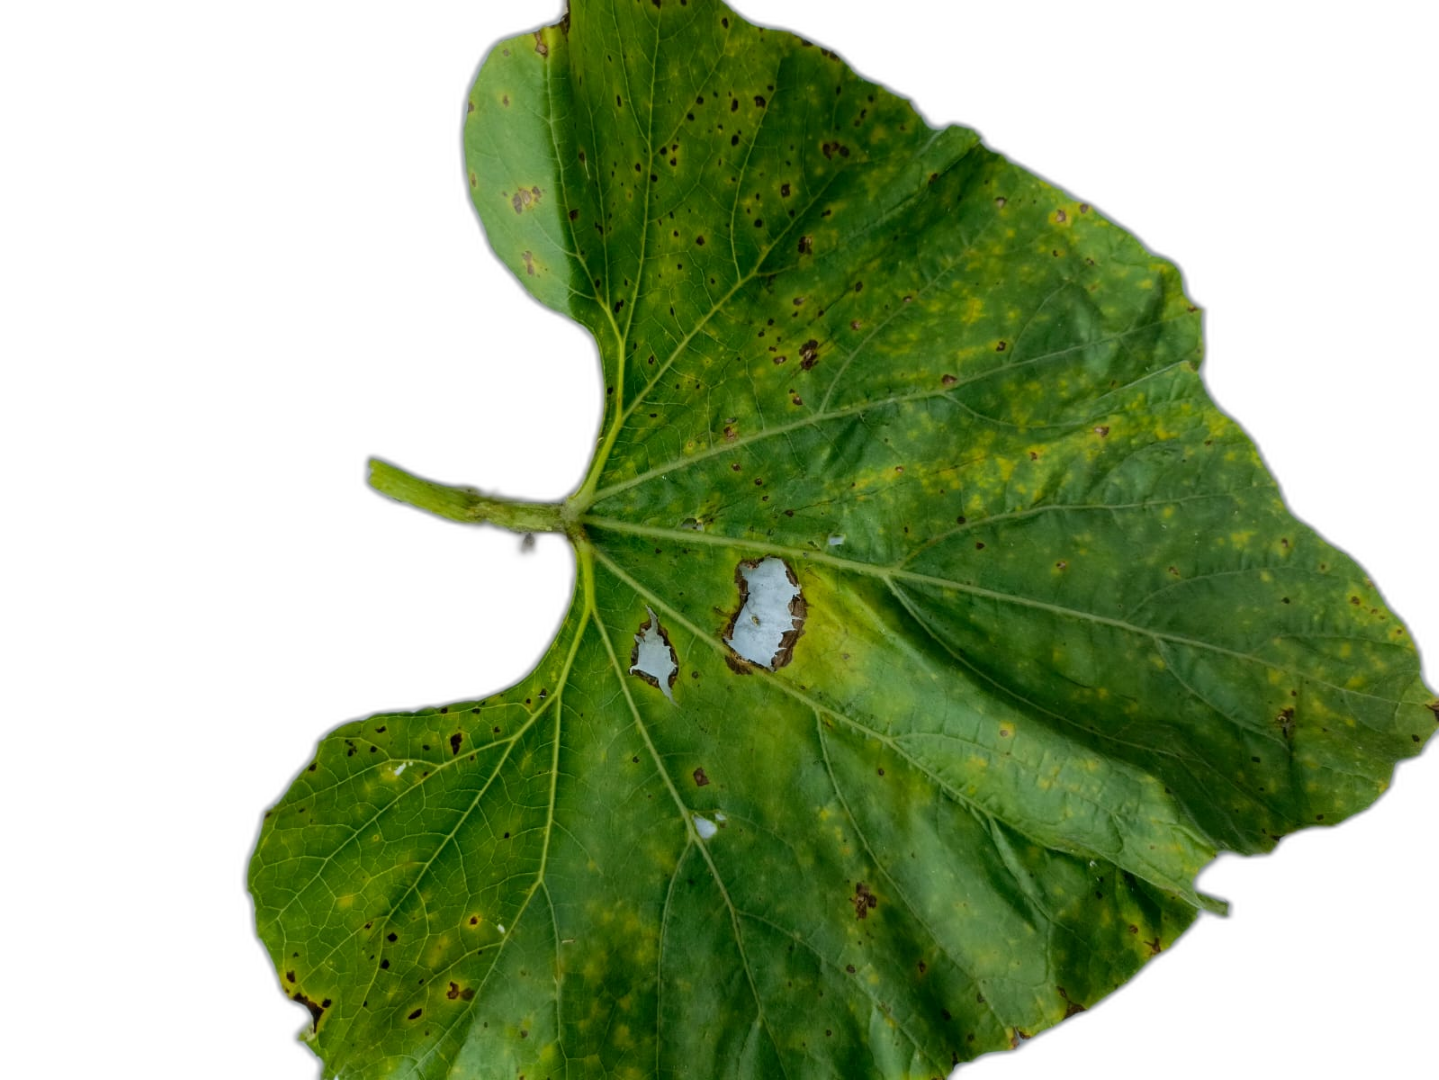
Crop: Bottle Gourd
Label: Alternaria_Leaf_Blight